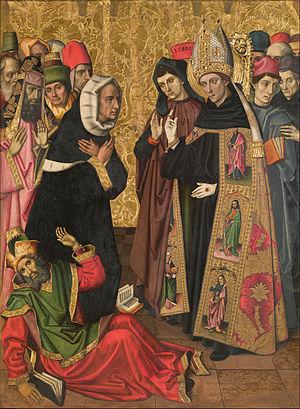
Augustin d'Hippone ou Saint Augustin, né le 13 novembre 354 à Thagaste, un municipe de la province d'Afrique, et mort le 28 août 430 à Hippone, est un philosophe et théologien chrétien romain de la classe aisée. Avec Ambroise de Milan, Jérôme de Stridon et Grégoire le Grand, il est l'un des quatre Pères de l'Église occidentale et l’un des trente-six docteurs de l’Église.
Contre Faustus, ou Contre Fauste, le Manichéen est un traité théologique et polémique d'Augustin d'Hippone divisé en 33 livres, qui cherche à réfuter les thèses manichéennes de Faustus de Milève. Augustin fut lui-même tenté par le manichéisme avant de s'en démarquer et de le considérer comme une religion erronée. L'ouvrage a participé à faire de la religion de Mani une hérésie pour l'Église catholique.